Norman donkey

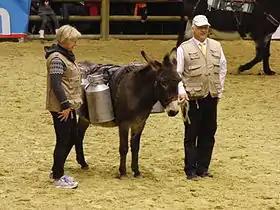
Norman donkey at the salon de l'agriculture.

The breed originated in the three départements of what is now Lower Normandy, the Calvados, the Manche and the Orne; in 1970 there were 8500 donkeys of all breeds in that area. The Norman donkey was recognised by the Ministère de l'Agriculture on 20 August 1997. In 1998 a total of 225 Norman donkeys had been identified; the total number is now 1450.